Yulia Tymoshenko

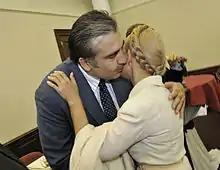
Tymoshenko and Mikheil Saakashvili, September 2010

If the Second Tymoshenko Government could not be preserved, Tymoshenko stated on 22 February 2010, she would go into Parliamentary opposition. On 3 March 2010, the Ukrainian Parliament passed a motion of no confidence in the second Tymoshenko Government in which the cabinet was dismissed with 243 lawmakers voting in favour out of 450 (including seven lawmakers of Bloc Yulia Tymoshenko). (Prime Minister Tymoshenko had demanded this vote herself on 1 March 2010.) On 2 March 2010, the coalition had already lost the parliamentary majority. Before the vote on 3 March, Tymoshenko again stated, "If the dismissal of the government is passed today, at that very same moment our government will leave the cabinet. Our political force will cross into the opposition." Tymoshenko blamed the Lytvyn Bloc and "Our Ukraine, including the leader of Our Ukraine, who announced the position of the faction" for the fall of the cabinet. Tymoshenko resigned from the prime minister post on 4 March 2010. Fellow BYuT member Oleksandr Turchynov was empowered to fulfill the prime minister's duties until a new government was formed on 4 March 2010. On 9 and 15 March 2010, Tymoshenko called on "all of the national patriotic forces" to unite against Yanukovych. On 16 March, a shadow government including BYuT was established. On 10 May 2010, the People's Committee to Protect Ukraine was established, of which Tymoshenko is one of the representatives. Tymoshenko was against the 2010 Ukrainian-Russian Naval Base for Natural Gas treaty, as she believes the agreement harms Ukraine's national interests.